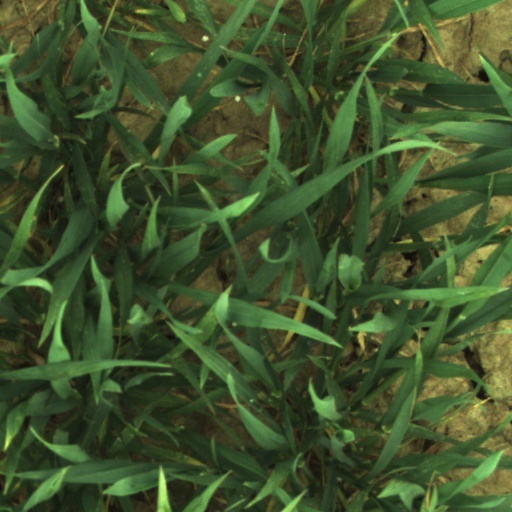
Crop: wheat